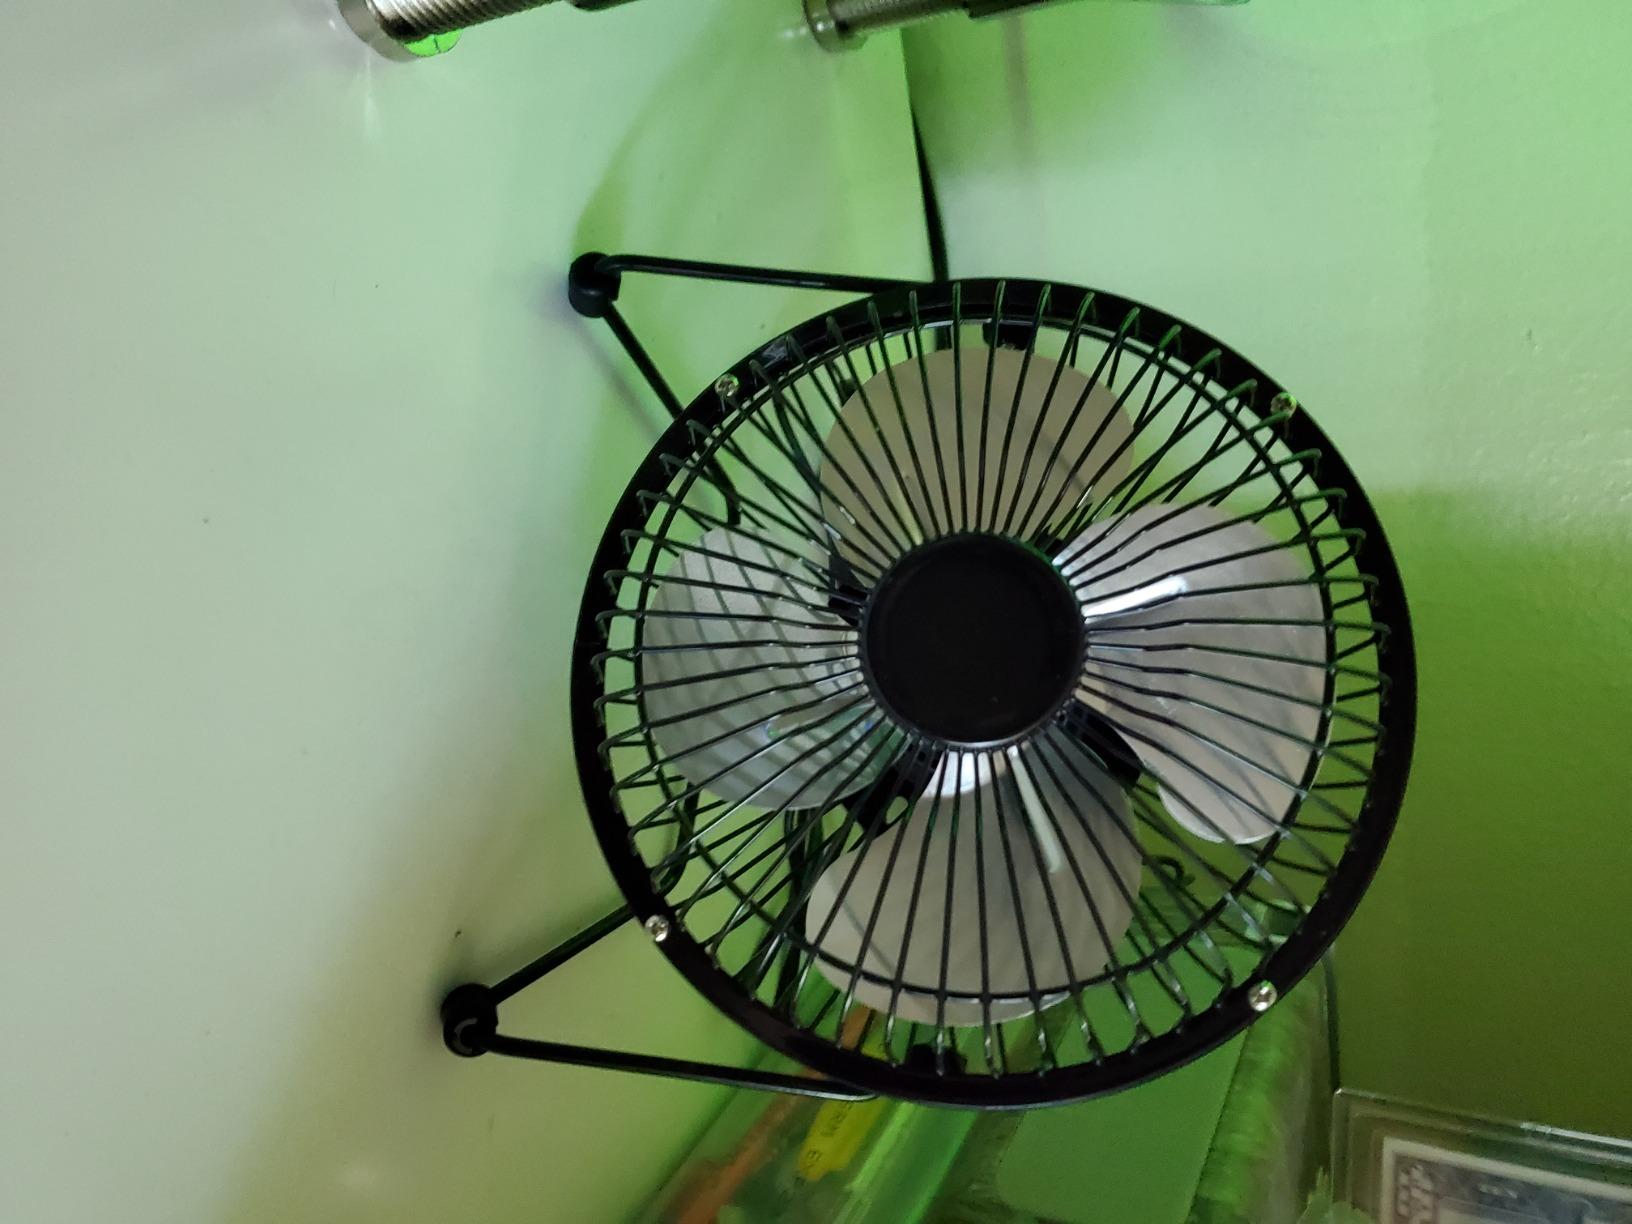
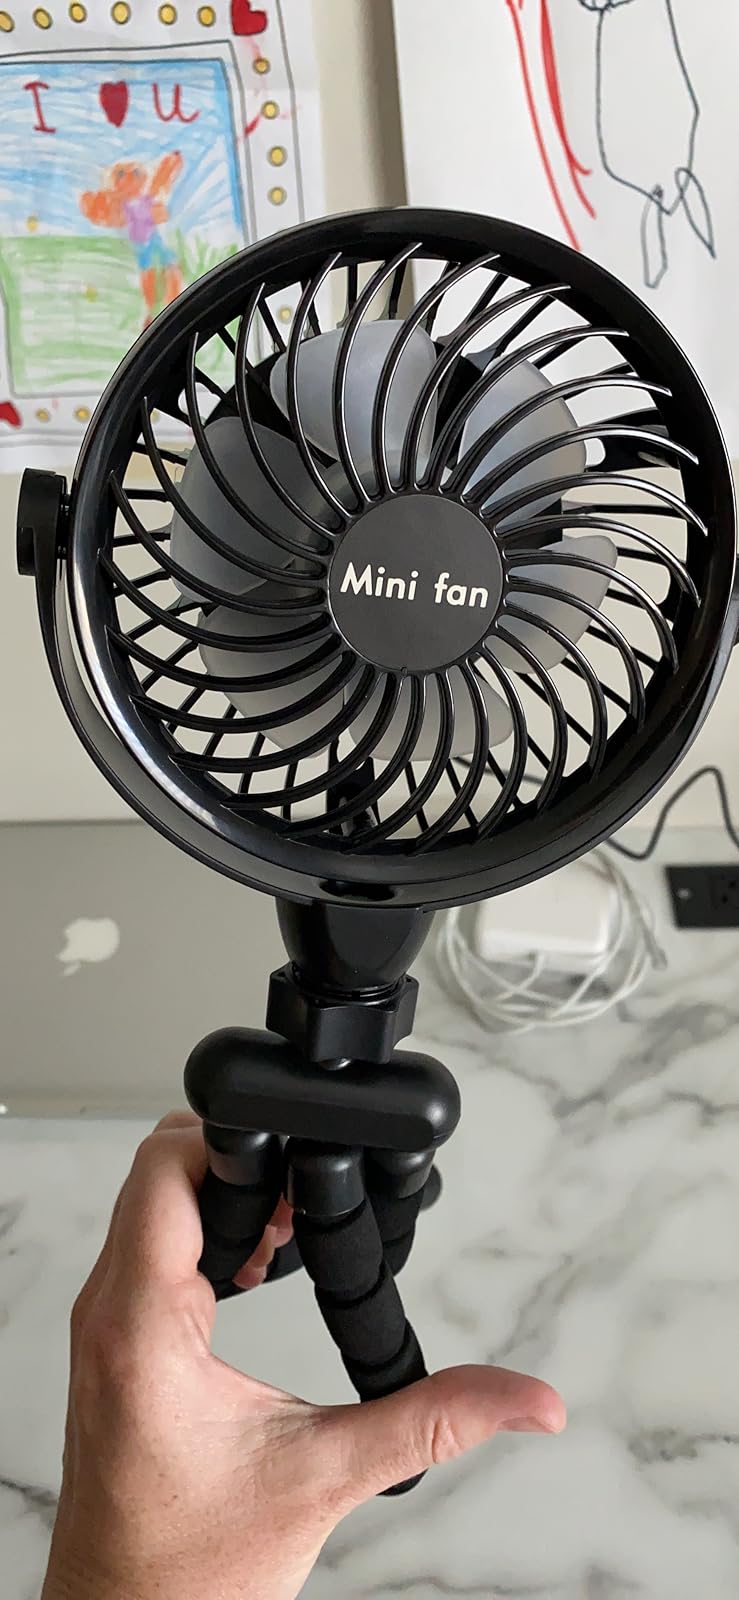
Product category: fan
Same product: no